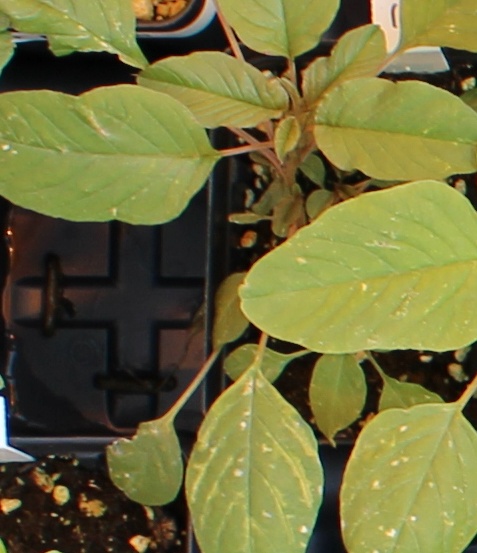
Label: Palmer Amaranth